Chittadhar Hridaya

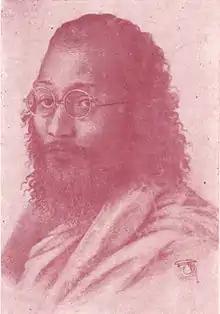
Chittadhar Hridaya, sketched in jail, ca. 1944.

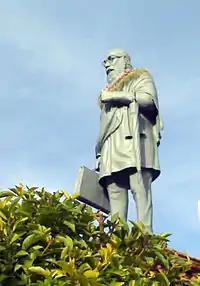
Statue of Chittadhar Hridaya erected at Kalimati intersection in Kathmandu in 2008.

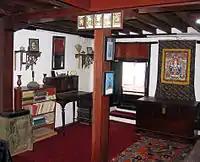
Hridaya's room at the memorial museum.

While in jail, Hridaya produced his greatest work "Sugata Saurabha", an epic poem on the life of the Buddha. He had to write in secret in prison, and his sister Moti Laxmi Upasika smuggled out the scraps of paper on which he had scribbled the verses when she brought him his food.